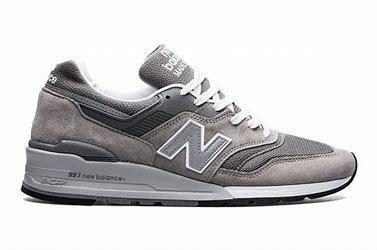
Brand: New
Model: Balance New Balance 997